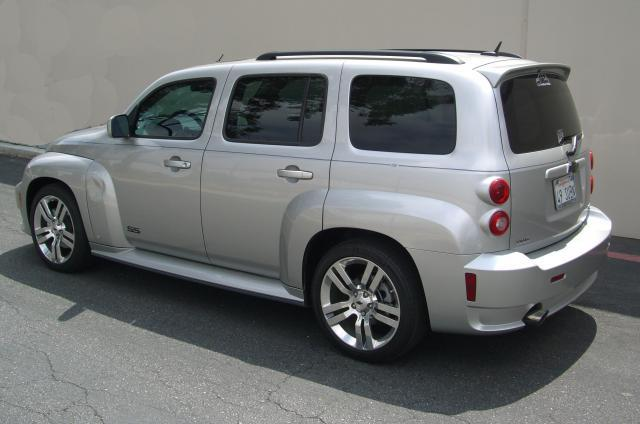
Car model: 2010 Chevrolet HHR SS